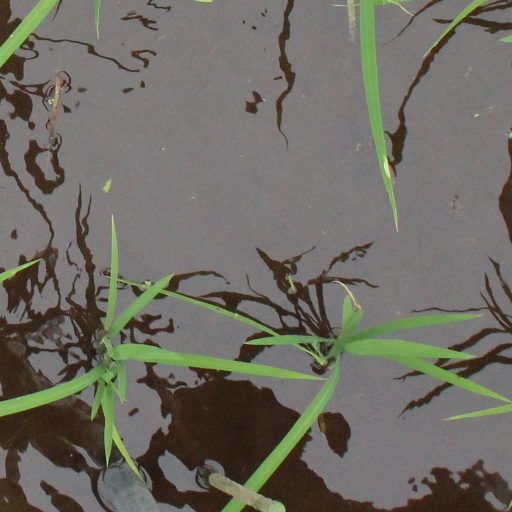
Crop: rice